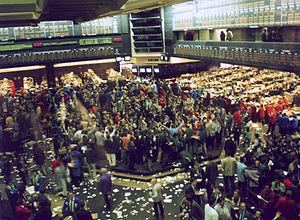
Le Chicago Board of Trade, fondée en 1848, est la deuxième plus ancienne bourse de commerce au monde après la bourse du riz de Dōjima, créée en 1697. Elle siège dans le secteur du Loop à Chicago, aux États-Unis. Plus de 50 différentes options et contrats à terme y sont traités, par les quelque 3 600 membres du CBOT, à la corbeille et par eTrading. Le volume des échanges en 2003 y a dépassé les 454 millions de contrats. Le 12 juillet 2007, le CBOT a fusionné avec le Chicago Mercantile Exchange pour former le CME Group et a cessé d'exister en tant qu'entité indépendante.
Un marché financier est un marché sur lequel des personnes, des sociétés privées et des institutions publiques peuvent négocier des titres financiers, matières premières et autres actifs, à des prix qui reflètent l'offre et la demande. Les titres comprennent des actions et des obligations, ainsi que des produits de base, notamment des métaux précieux ou des produits de base agricoles.
Chicago /ʃi.ka.ɡo/ est la troisième ville des États-Unis par sa population et est située dans le Nord-Est de l'État de l'Illinois. C'est la plus grande ville de la région du Midwest, dont elle forme le principal centre économique et culturel. Chicago se trouve sur la rive sud-ouest du lac Michigan, un des cinq Grands Lacs d'Amérique du Nord. Les rivières Chicago et Calumet traversent la ville.
Sont listés dans cette chronologie des faits économiques des évènements importants de l'histoire économique.
Un contrat à terme est un engagement ferme de livraison d'un actif sous-jacent à une date future à des conditions définies à l'avance. Contrairement au forward, le contrat à terme est standardisé pour être négocié sur un marché à terme organisé.
La finance de marché est le secteur de la finance qui concerne le fonctionnement et les opérations sur les marchés financiers. Elle recouvre tout ce qui touche :